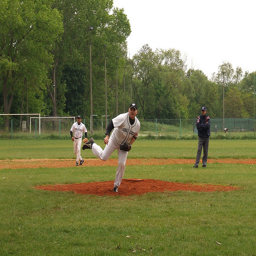
A pitcher and two other players on a baseball field.
Older man pitching baseball follow through on mound
two baseball players on a base ball field
A pitcher stands on the mound with a baseman in the background.
A few baseball players playing baseball in a field.